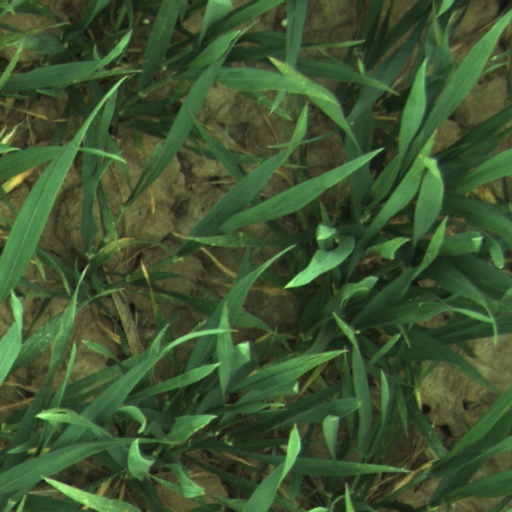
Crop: wheat